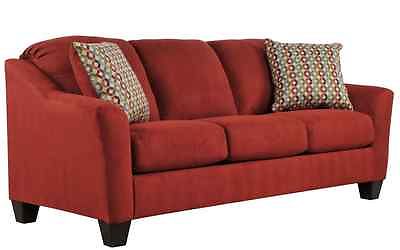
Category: sofa